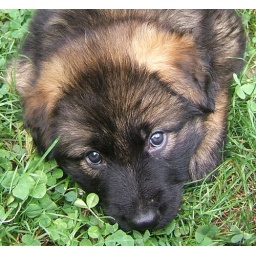
Amos in the grass/clover trying to be cute &amp;amp; succeeding... 2007 puppies